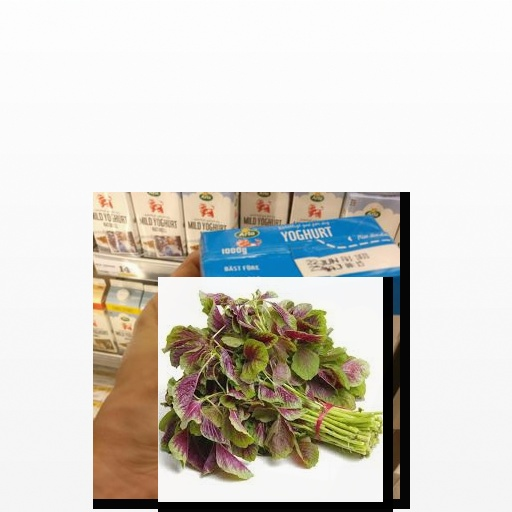
Food items: amaranth, natural_yogurt